May 1998 riots of Indonesia

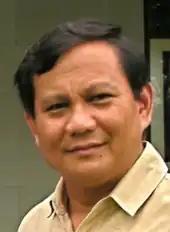
According to the fact-finding team, Lieutenant General Prabowo Subianto (later became president) was a key figure in military involvement with rioters in Jakarta.

Investigations revealed that violence in Jakarta was the result of an internal struggle within the military elite to become Suharto's successor, with evidence that some of the damaged areas were near military installations with reports that riot organisers had military-like characteristics. Many believed Kostrad commander Prabowo Subianto sought to become his father-in-law's successor and coveted the Commander of the Armed Forces position held by General Wiranto, who was favoured to succeed Suharto. He was also suspected of organising the kidnappings of students and activists prior to the 1997 election. Together with Operations Commander for Greater Jakarta ("", Pangkoops Jaya) Major General Sjafrie Sjamsoeddin, Prabowo aimed to terrorise opponents of the government and to show that Wiranto was "an incompetent commander who could not control disorder". During August and September, the fact-finding team interviewed Prabowo, Sjafrie, and other military commanders regarding their movements during the Jakarta riots. Prabowo asserted that he was unsure of the precise movements of military forces in the capital and deferred to Sjafrie. In the meantime, the Operations Commander was vague in his testimony and stated that security forces were protecting "priority locations".